Siege of Sidney Street

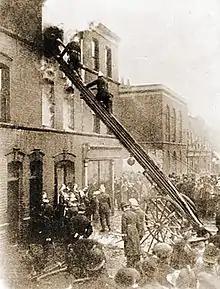
Firemen tackle the fire at 100 Sidney Street after the end of the siege

On 22 December a public memorial service took place for Tucker, Bentley and Choate at St Paul's Cathedral. King George V was represented by Edward Wallington, his Groom in Waiting; also present were Churchill and the Lord Mayor of London. The crime had shocked Londoners and the service showed evidence of their feelings. An estimated ten thousand people waited in St Paul's environs, and many local businesses closed as a mark of respect; the nearby London Stock Exchange ceased trading for half an hour to allow traders and staff to watch the procession along Threadneedle Street. After the service, when the coffins were being transported on an eight-mile (13 km) journey to the cemeteries, it was estimated that 750,000 people lined the route, many throwing flowers onto the hearses as they passed.